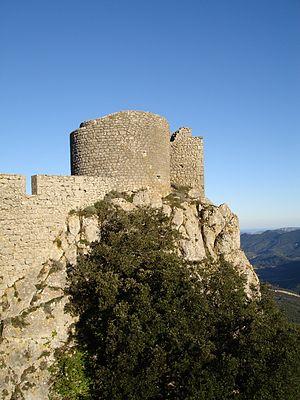
Le château de Peyrepertuse est un château dit « cathare » situé dans le département de l'Aude en région Occitanie.